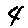
Label: 4